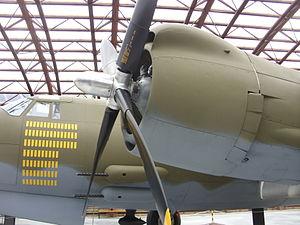
Le Pratt & Whitney R-2800 Double Wasp est un moteur aéronautique à pistons refroidi par air, à 18 cylindres en double étoile, avec une cylindrée de 46 litres. Il fait partie de la grande famille des moteurs Wasp.